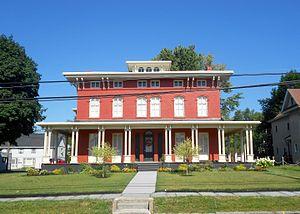
Le borough de Blakely est situé dans le comté de Lackawanna, dans le Commonwealth de Pennsylvanie, aux États-Unis. Sa population s’élevait à 6 564 habitants lors du recensement de 2010.